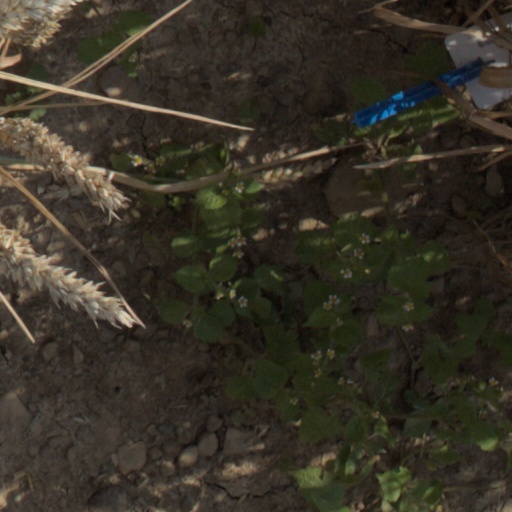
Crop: wheat